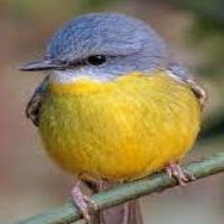
Species: EASTERN YELLOW ROBIN
Scientific name: EOPSALTRIA AUSTRALIS
ImageNet parent category: robin